Shellfish allergy

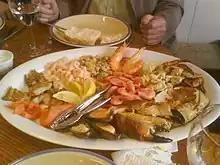
Shellfish (shrimp, crab legs, mussels) on platter

Shellfish allergy is among the most common food allergies. "Shellfish" is a colloquial and fisheries term for aquatic invertebrates used as food, including various species of molluscs such as clams, mussels, oysters and scallops, crustaceans such as shrimp, lobsters and crabs, and cephalopods such as squid and octopus. However, scientifically these groups are in completely different Phyla and some in different Classes. Clams, mussels, oysters, and scallops are in the Phylum Mollusca and Class Bivalvia, squid and octopus are in the Class Cephalopoda. Crustaceans are in the Phylum Arthropoda and Class Crustacea. Their chemistry is different and to understand the underlying mechanisms of various allergies to these animals requires an understanding of the diversity of the different proteins found and a knowledge of their proper scientific name and classification. Shellfish allergy is an immune hypersensitivity to proteins found in shellfish. Symptoms can be either rapid or gradual in onset. The latter can take hours to days to appear. The former may include anaphylaxis, a potentially life-threatening condition which requires treatment with epinephrine. Other presentations may include atopic dermatitis or inflammation of the esophagus. Shellfish is one of the eight common food allergens, responsible for 90% of allergic reactions to foods: cow's milk, eggs, wheat, shellfish, peanuts, tree nuts, fish, and soy beans.